Wisconsin Highway 29

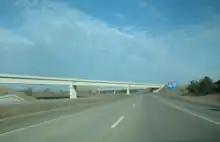
WIS 29 interchange on I-39 and US 51

South of Wausau, WIS 29 turns off US 51 to the east at the northern terminus of I-39 and continues as freeway, passing through the villages of Rothschild and Weston. The freeway section ends at Ringle. As an expressway, the highway passes just south of Hatley and turns southeast for about four miles (6 km) before turning east again at the northern terminus of WIS 49.